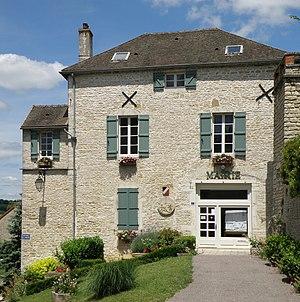
Monthelie (Côte-d'Or, Bourgogne, France). Mairie.
Monthelie est une commune viticole française, située sur la route des Grands Crus du vignoble de Bourgogne, dans le département de la Côte-d'Or en région Bourgogne-Franche-Comté.